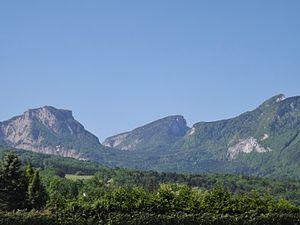
Vue, depuis Montagnole, du mont Pellat (1 443 mètres d'altitude), du mont Outheran (1 676 m) et de la dent du Corbeley (1 419 m), dans le massif de la Chartreuse, près de Chambéry en Savoie.